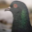
Label: bird